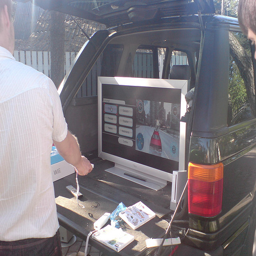
A man using a Nintendo Wii in the back of a black truck.
A person playing a video game console from the back of the car.
a person in a white shirt and a black car and a video game
A man is playing a video game on a flat screen television in the back of a SUV.
A man is watching a television in the trunk of his car.